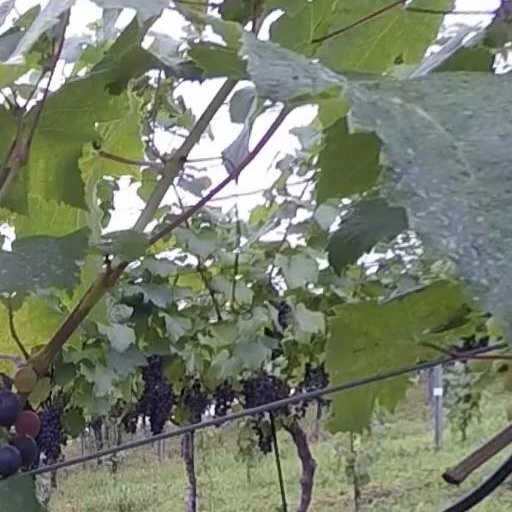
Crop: grape